Fouée

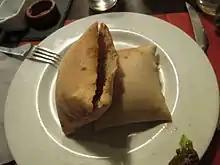
Fouaces angevines

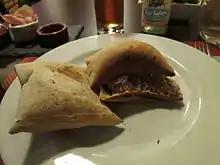
Fouées with rillettes

Fouée, also known as fouace, is an airy bread from western France (Touraine and Anjou region of the Loire Valley, Poitou, Charente). It looks somewhat similar to pita or bakpao. It is split and served with pork rillettes, salted butter and mogettes (white beans).